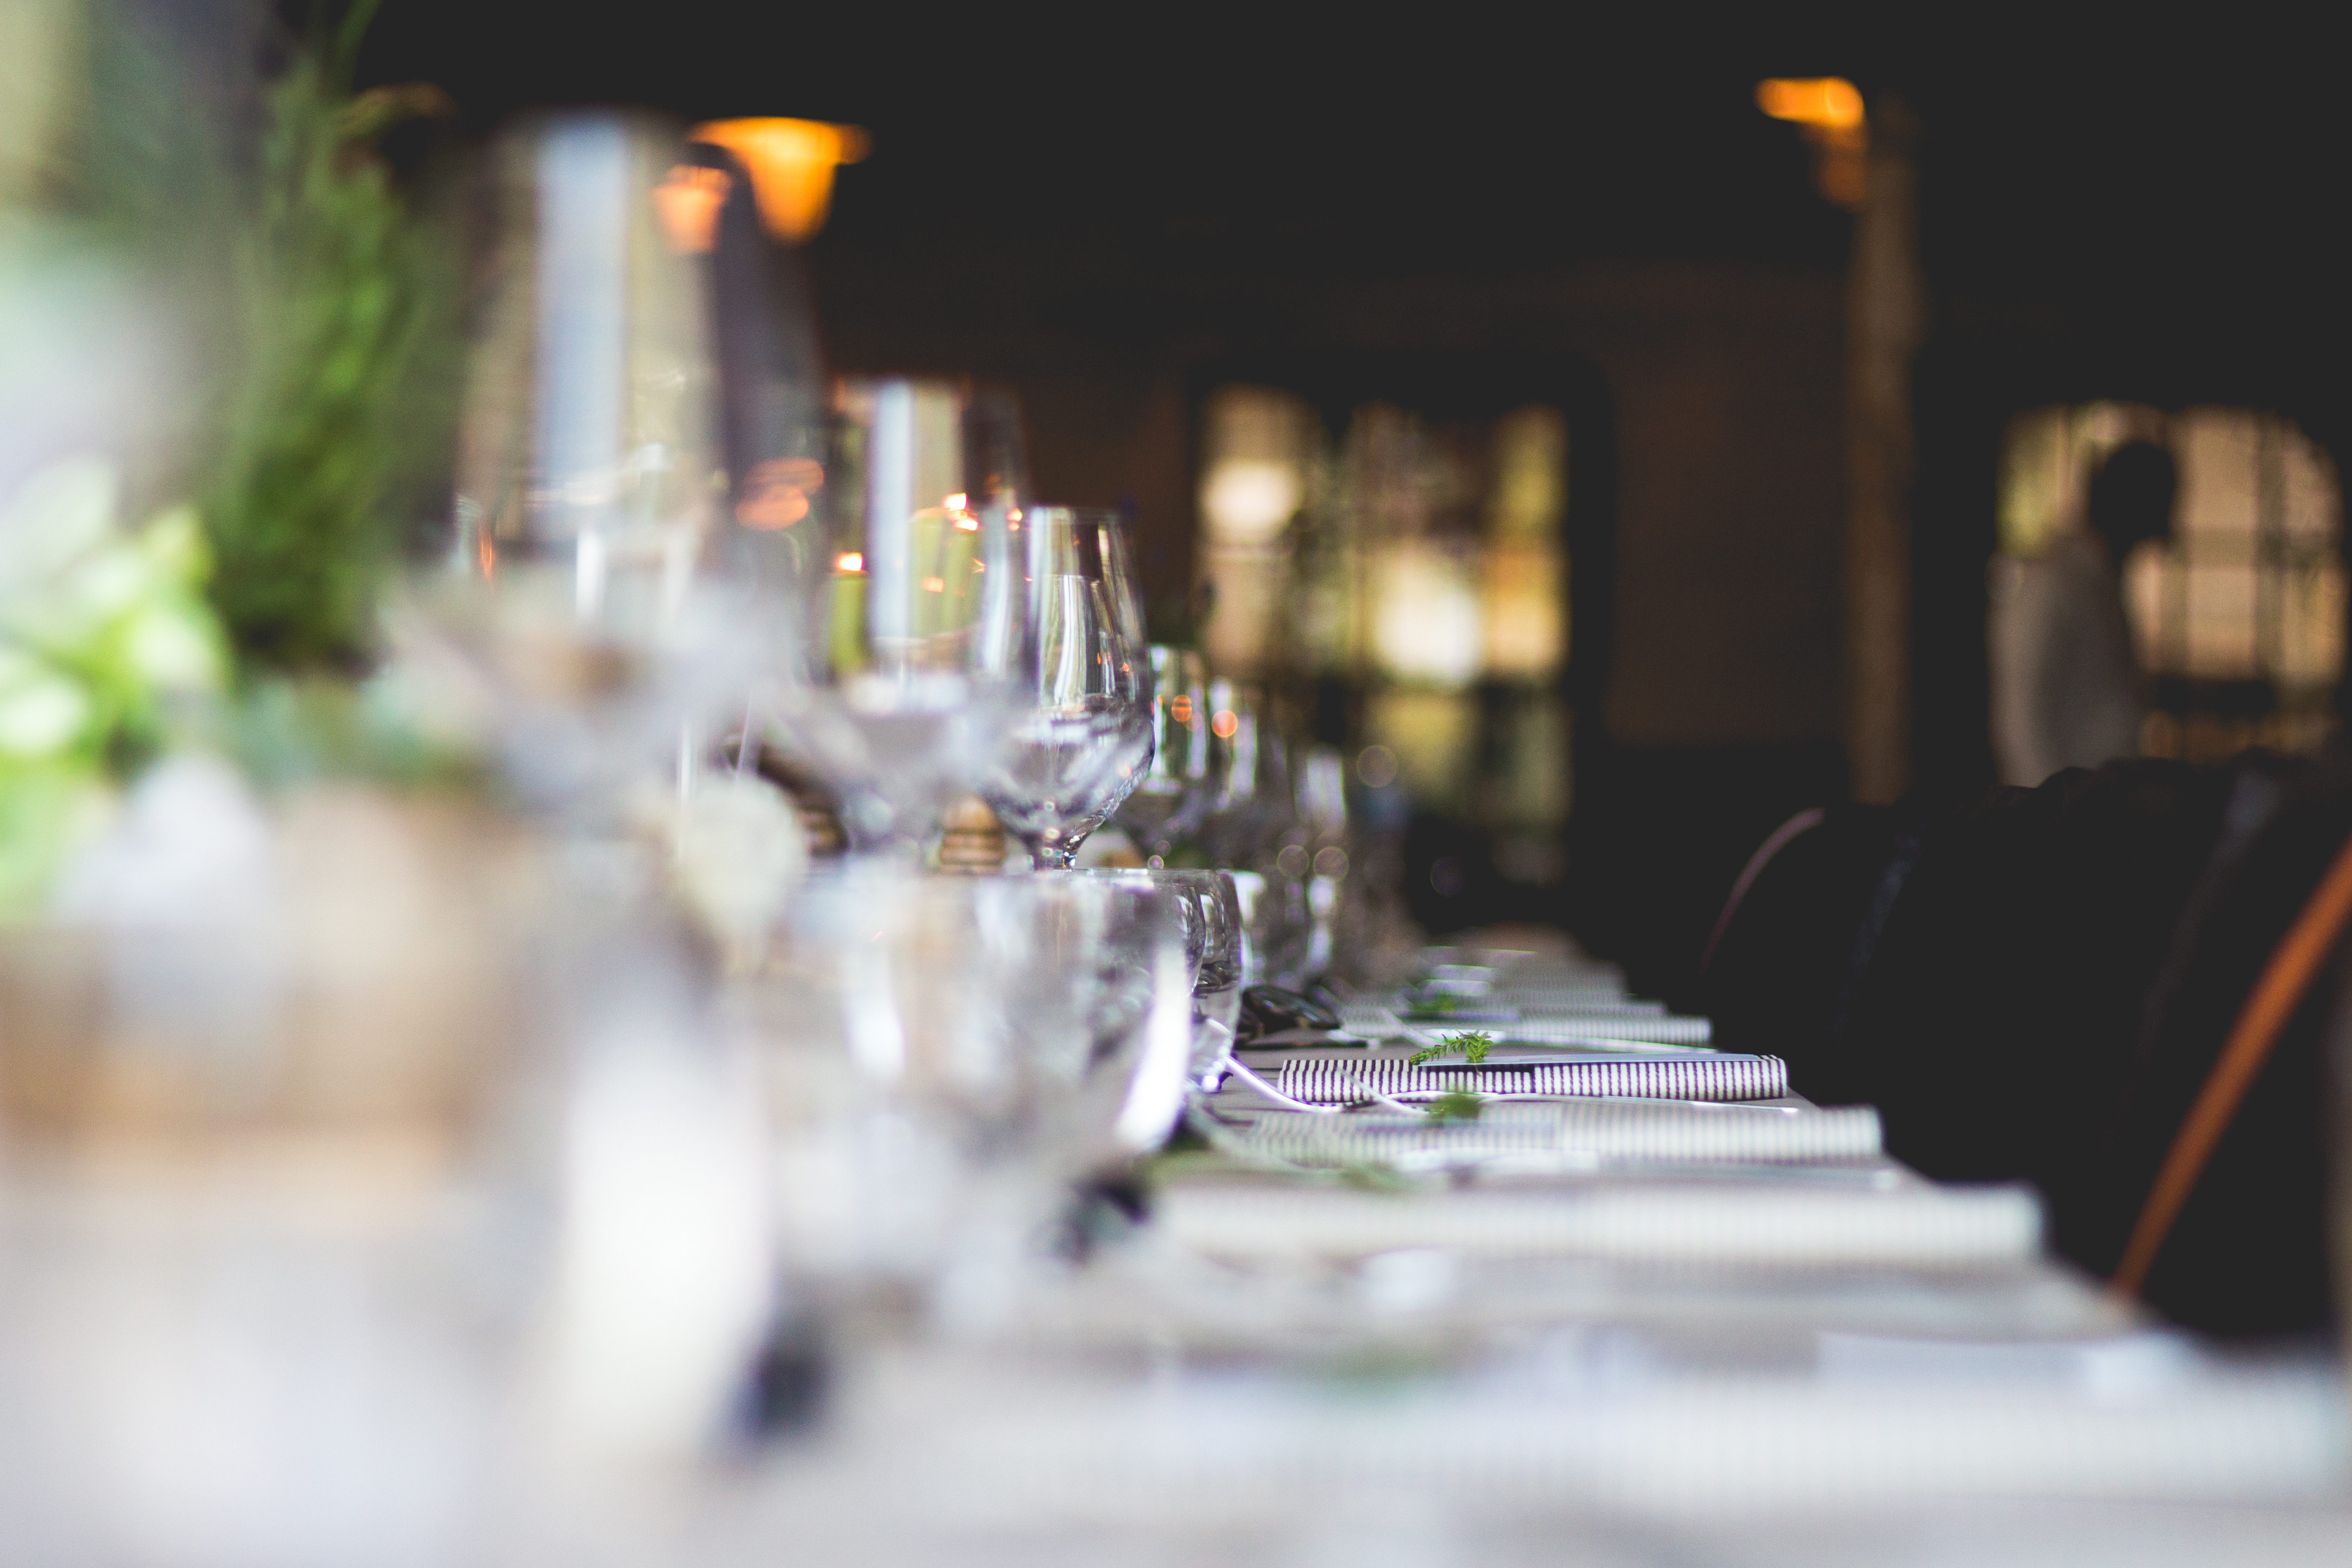
table, glass, restaurant, meal, wedding, napkin, ceremony, table setting, wedding reception, rehearsal dinner